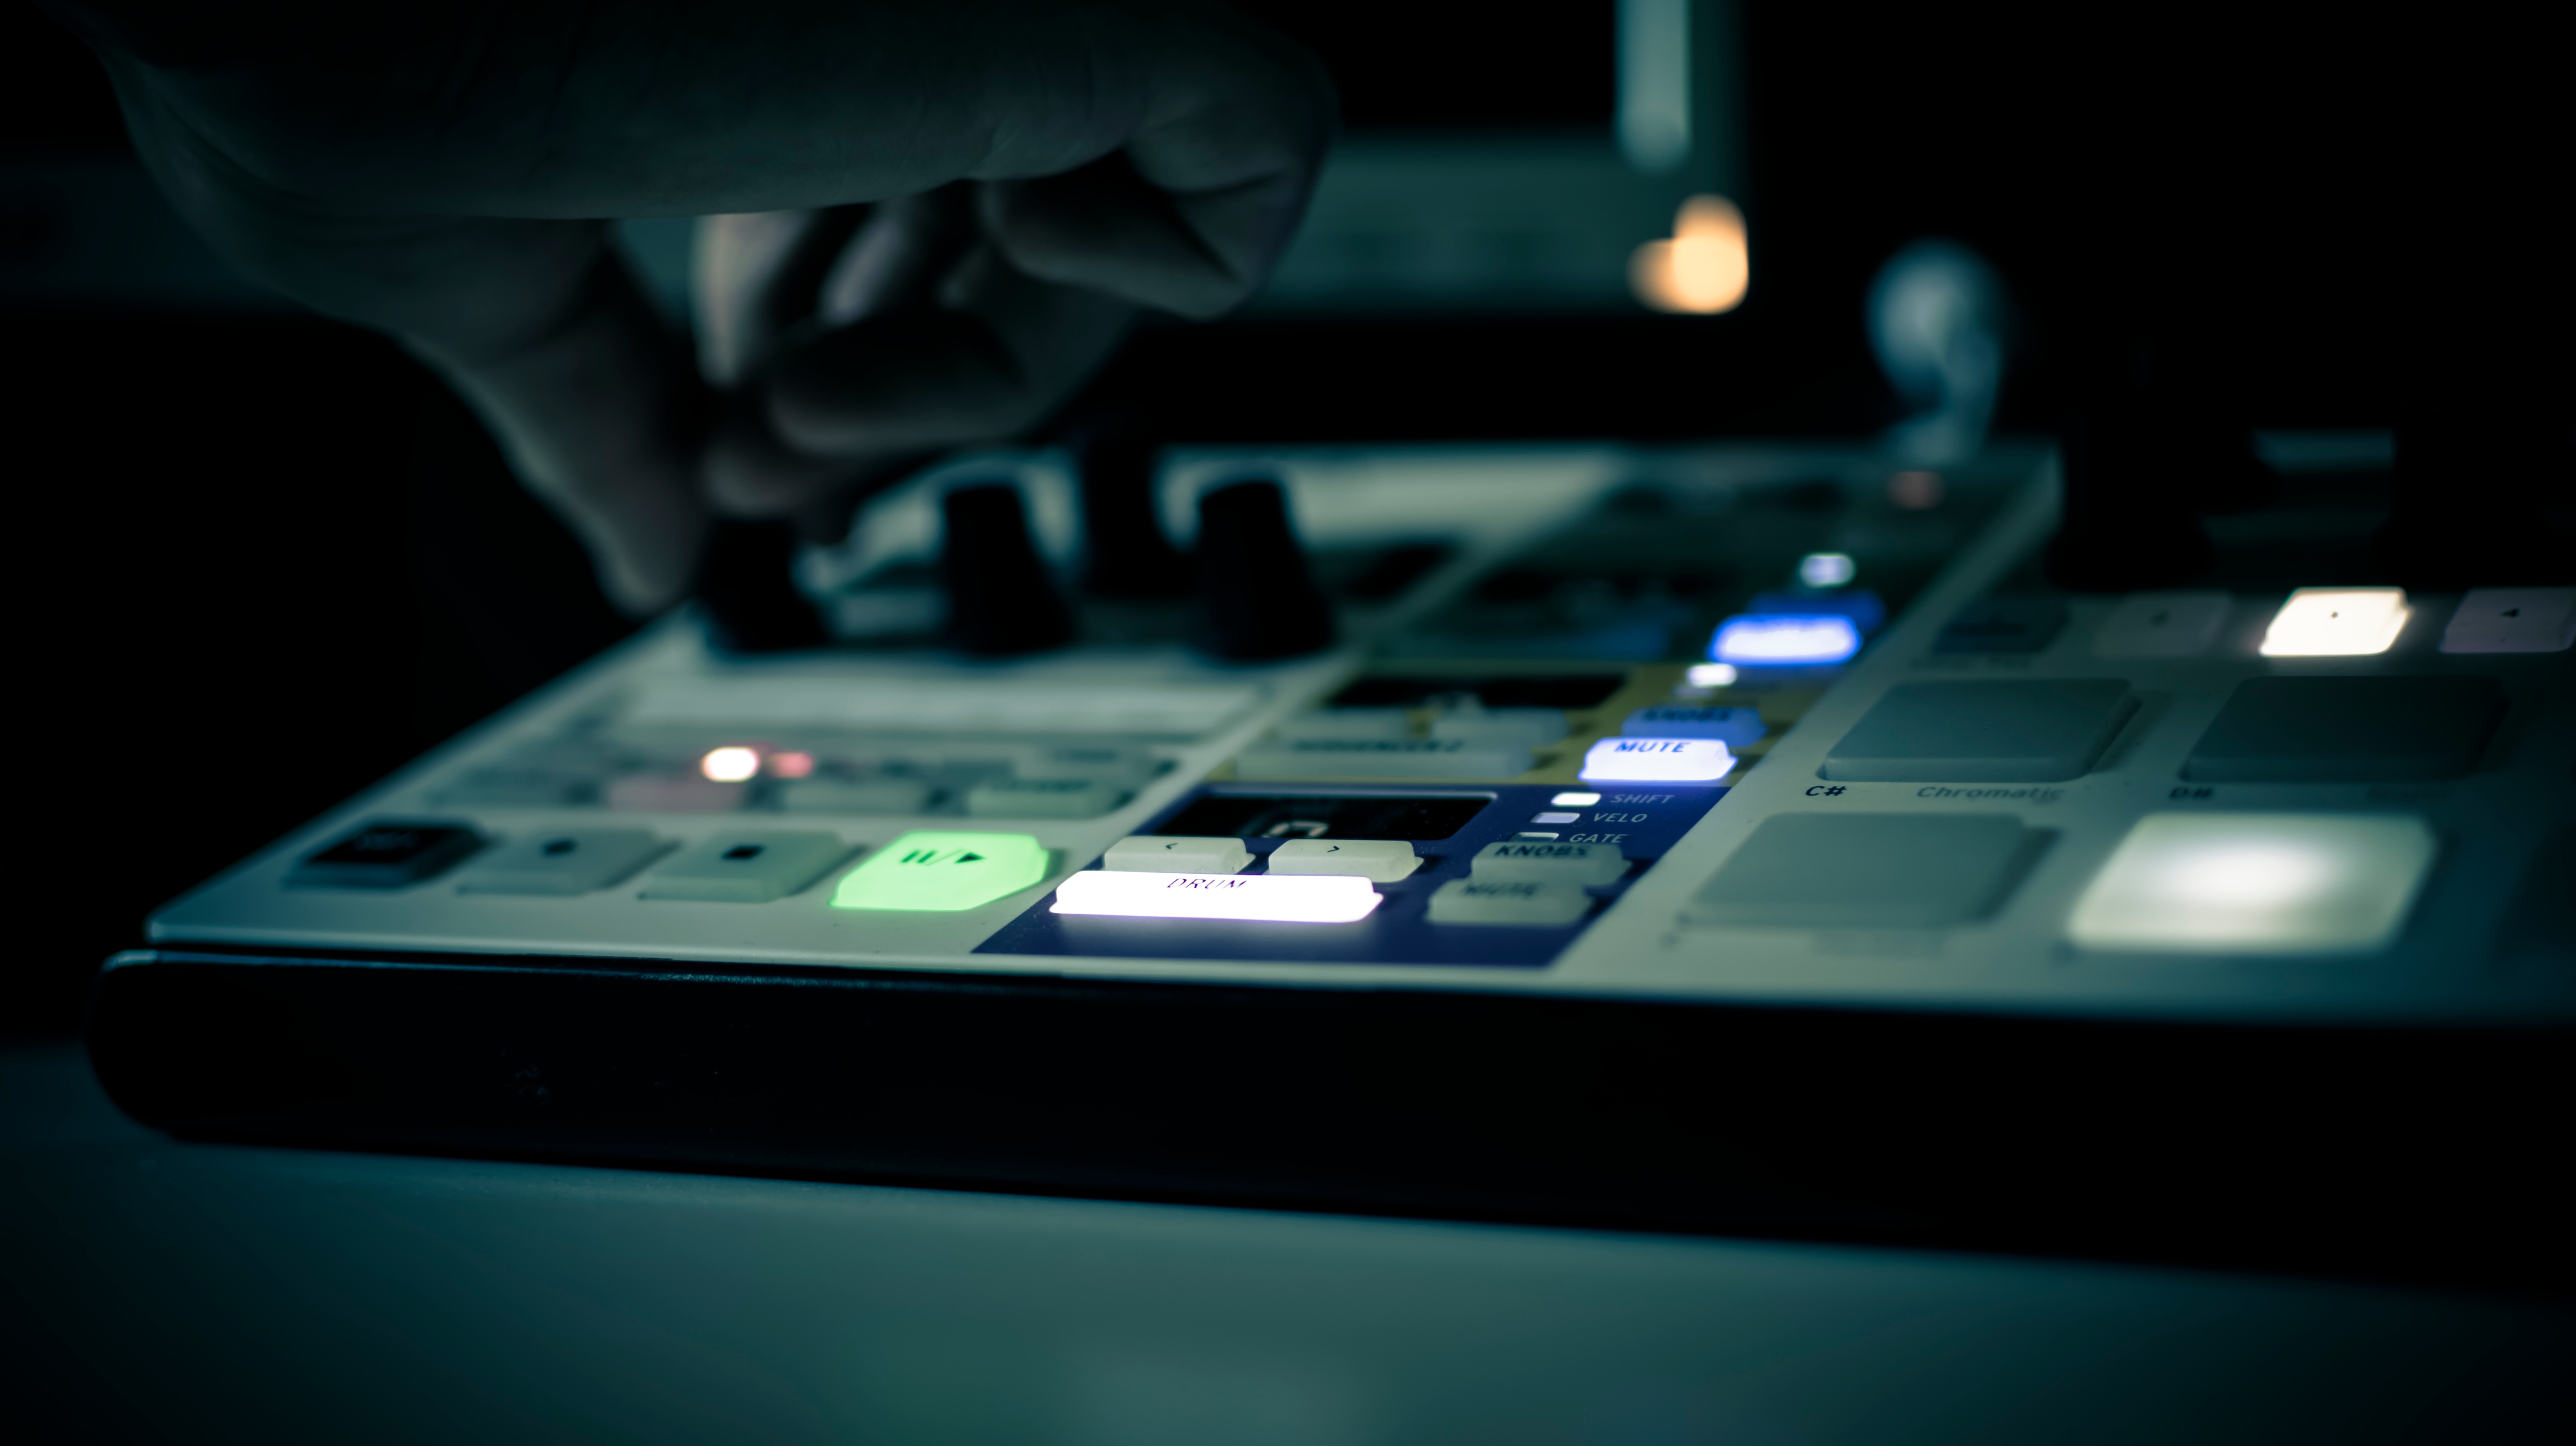
laptop, technology, gadget, electronics, screenshot, computer keyboard, personal computer, personal computer hardware